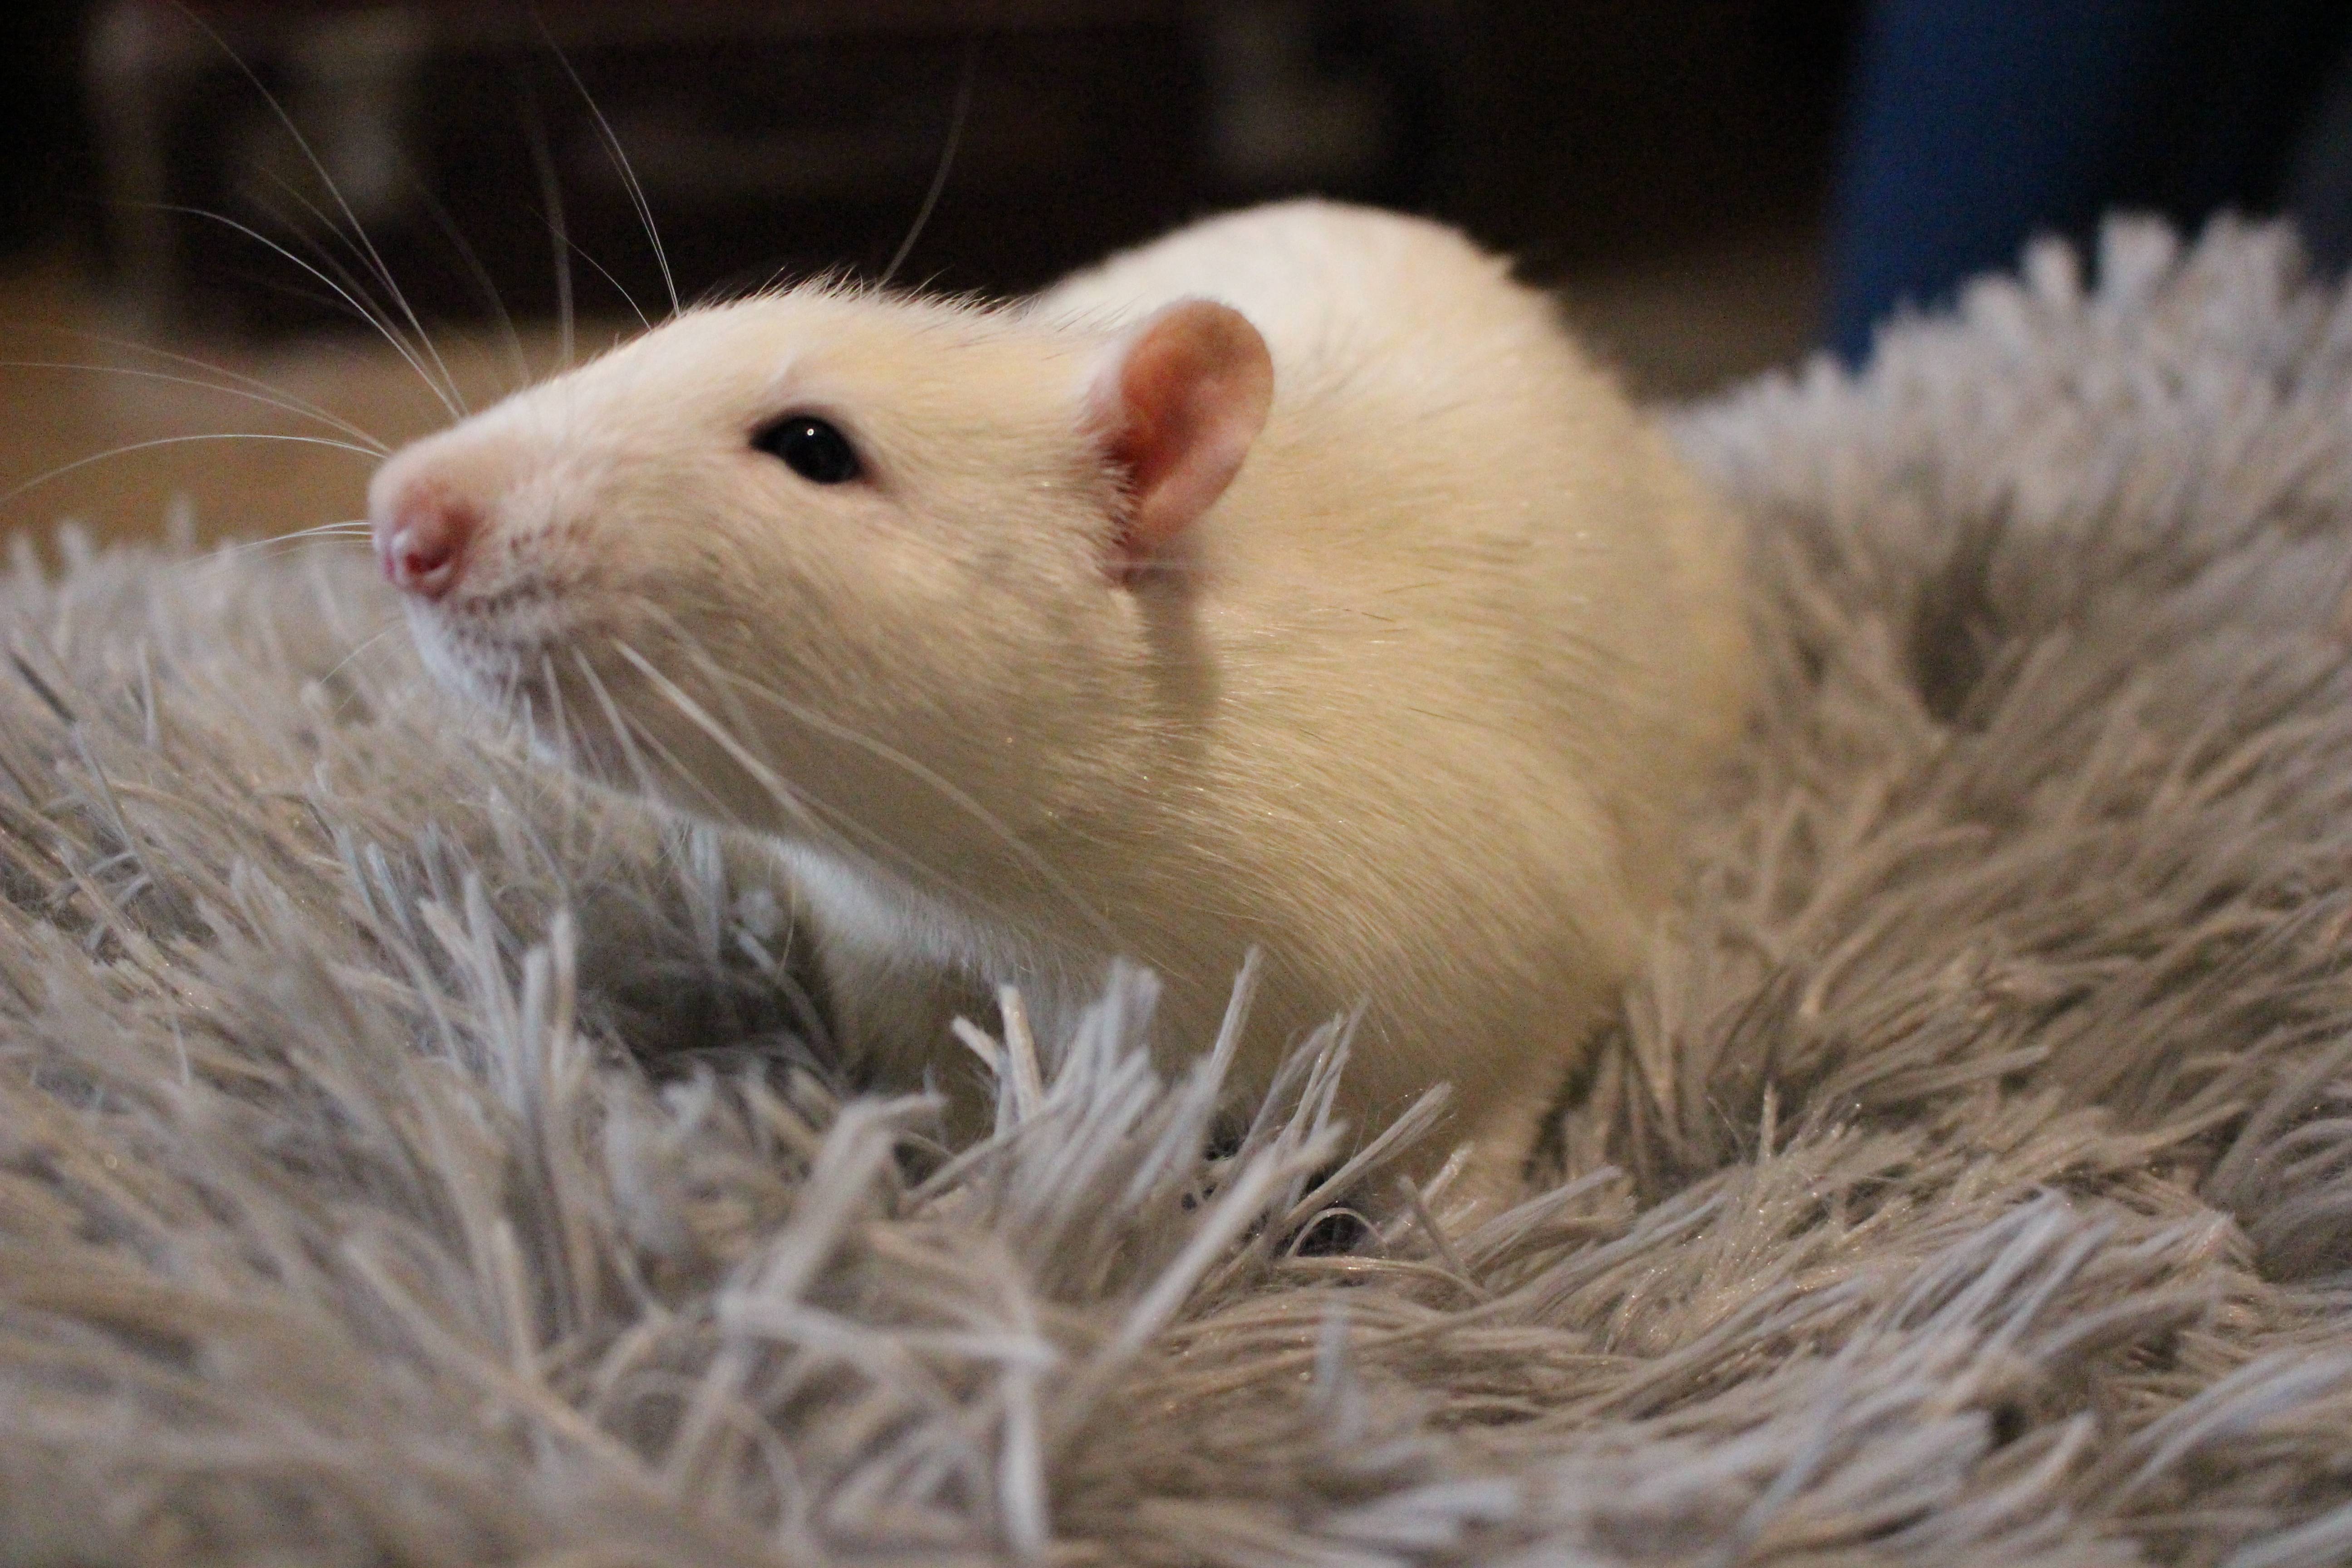
vertebrate, mammal, rat, mouse, whiskers, hamster, muridae, gerbil, snout, fur, rodent, muroidea, ferret, mink, pest, fawn, claw